Thought experiment

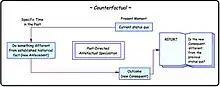
Temporal representation of a counterfactual thought experiment

"Counterfactual (contrary to established fact) thought experiments" – the term "counterfactual" was coined by Nelson Goodman in 1947, extending Roderick Chisholm's (1946) notion of a "contrary-to-fact conditional" – speculate on the possible outcomes of a different past; and ask "What might have happened if A had happened instead of B?" (e.g., "If Isaac Newton and Gottfried Leibniz had cooperated with each other, what would mathematics look like today?").